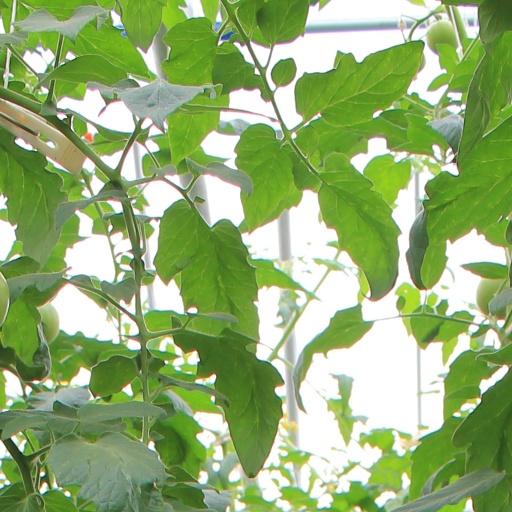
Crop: tomato